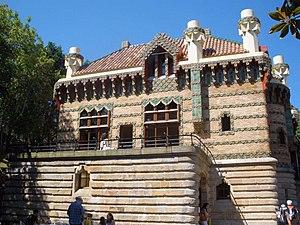
El Capricho est le nom populaire de la Villa Quijano, un bâtiment moderniste situé à Comillas. Il s'agit d'un projet d'Antoni Gaudí construit entre 1883 et 1885 sous la direction de Cristóbal Cascante, assistant de l'architecte, à la demande de Máximo Díaz de Quijano. C'est l'une des rares œuvres de Gaudi hors de Catalogne.